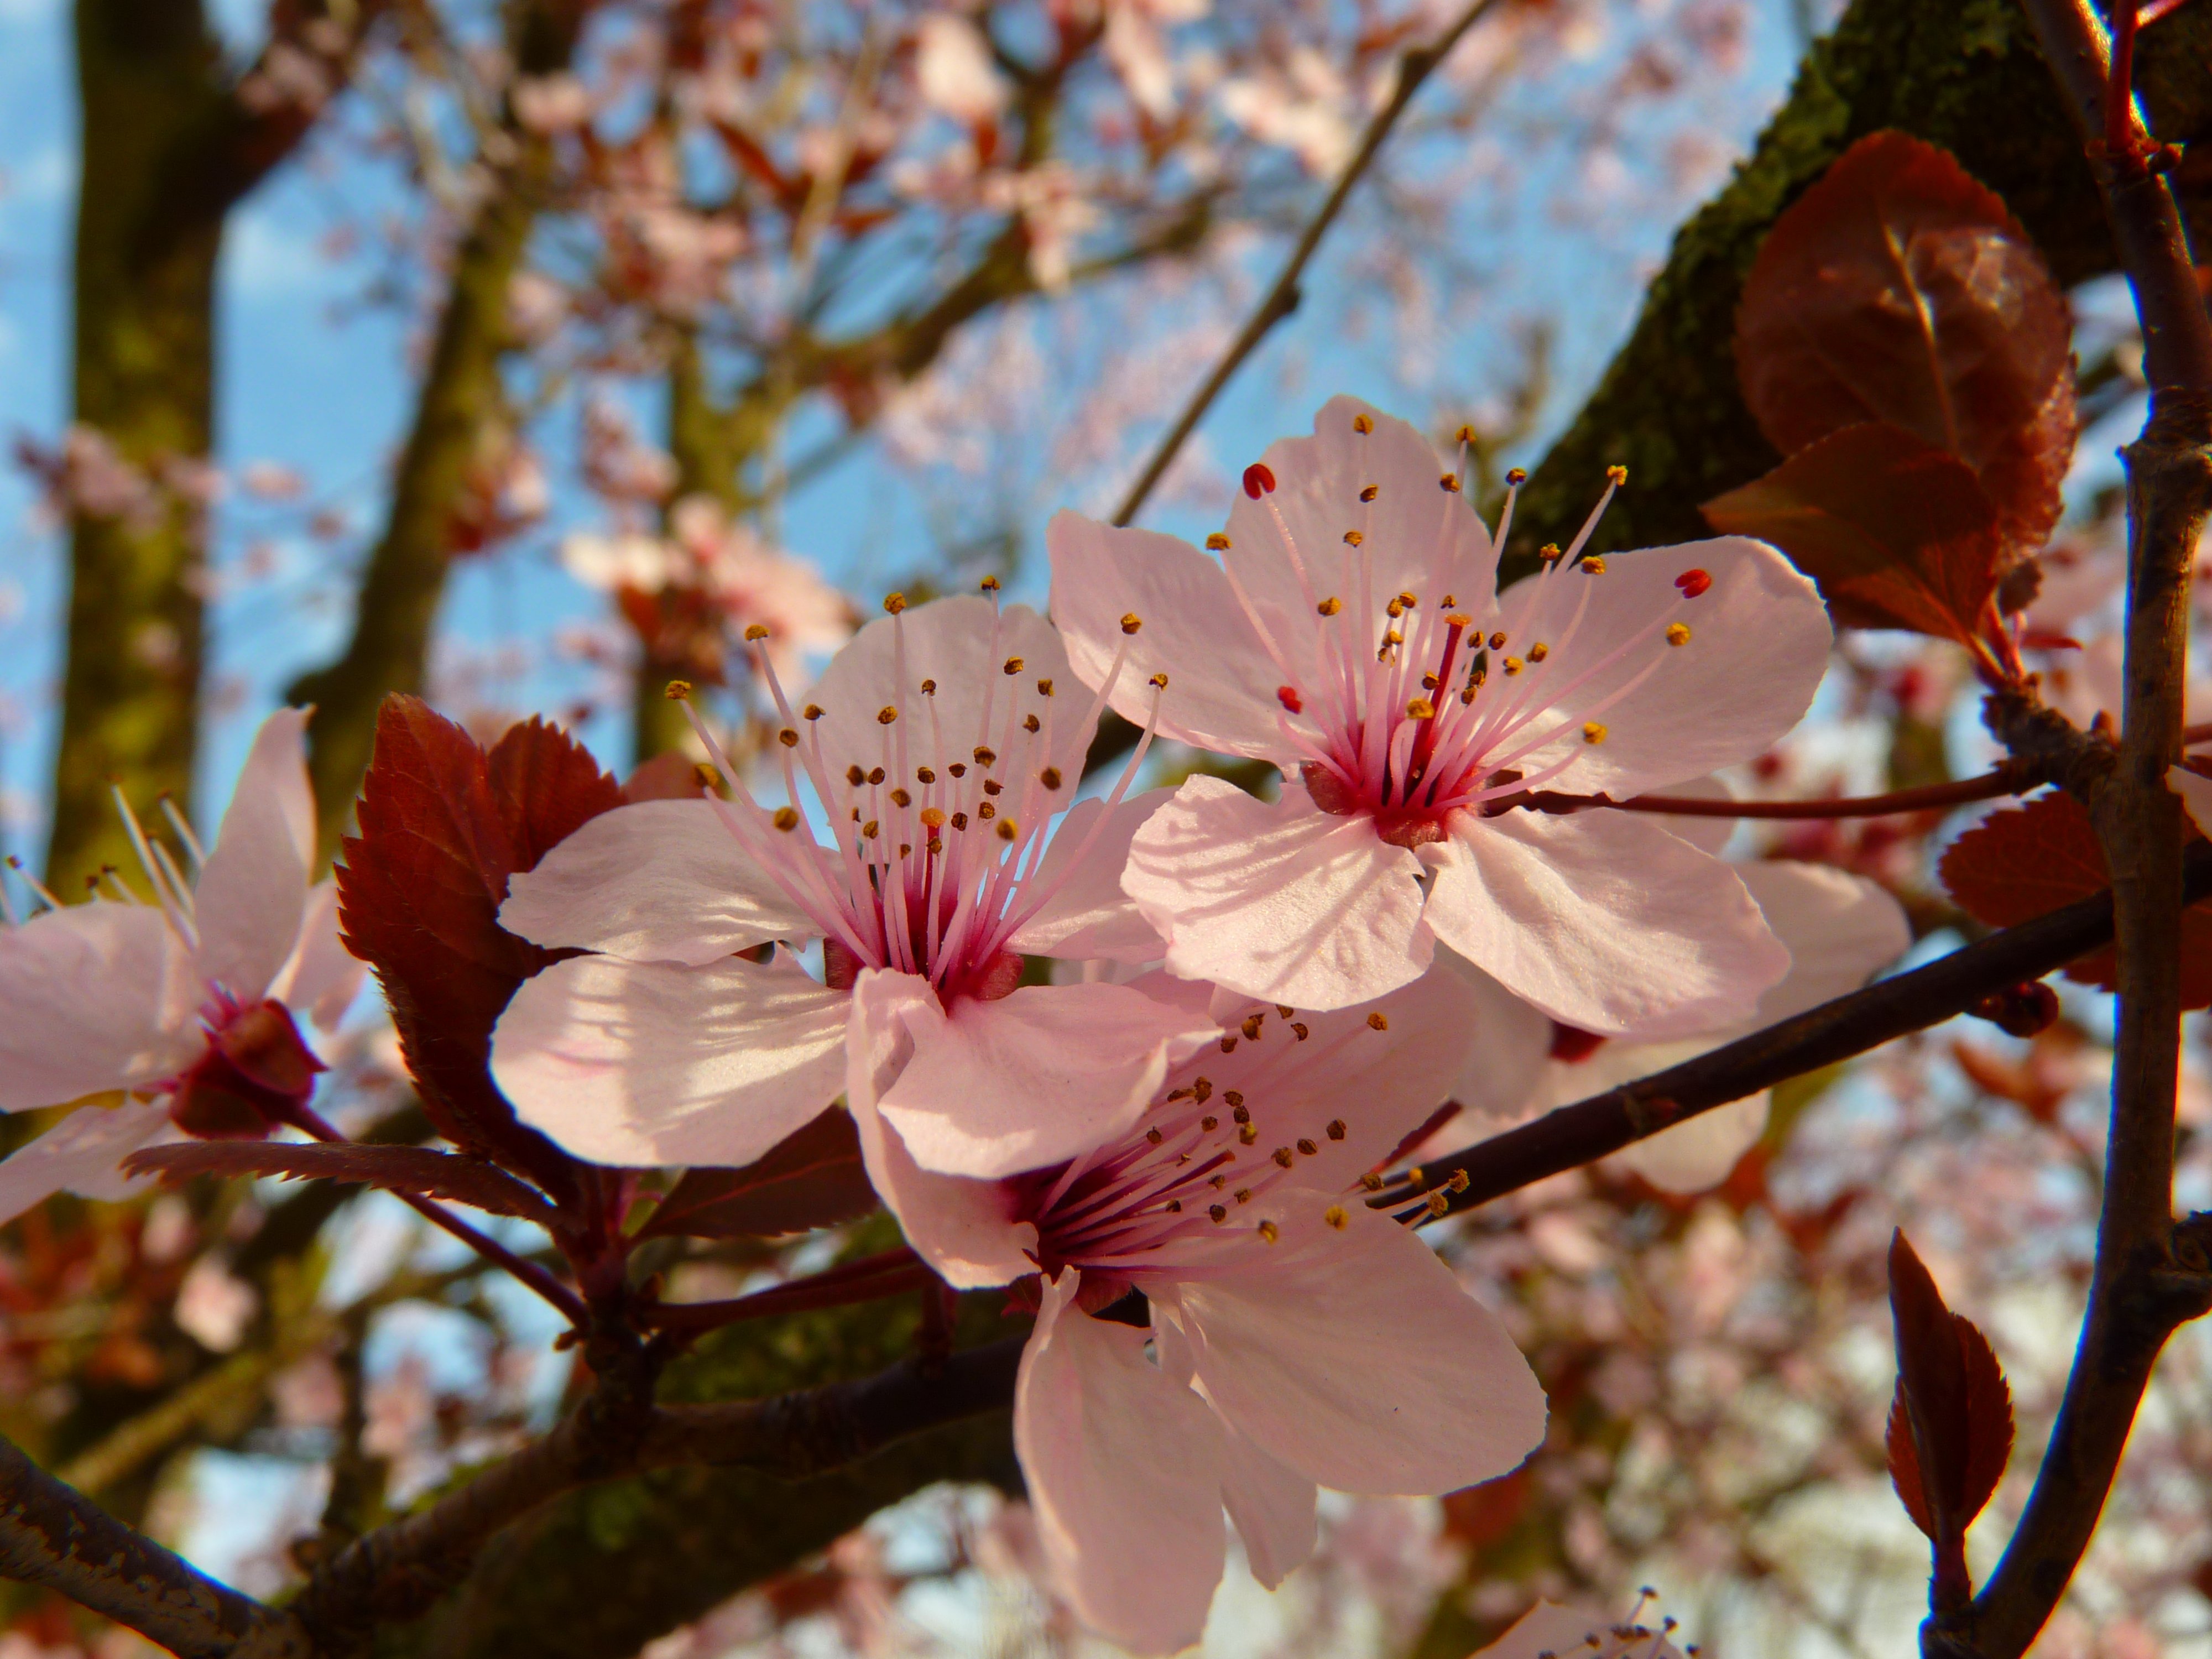
tree, branch, blossom, plant, leaf, flower, petal, bloom, food, spring, produce, autumn, botany, pink, flora, season, cherry blossom, close up, cherry, macro photography, flowering plant, almond blossom, land plant